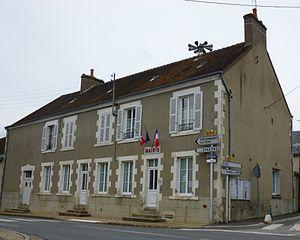
La mairie
Villetrun est une commune française située dans le département de Loir-et-Cher, en région Centre-Val de Loire.